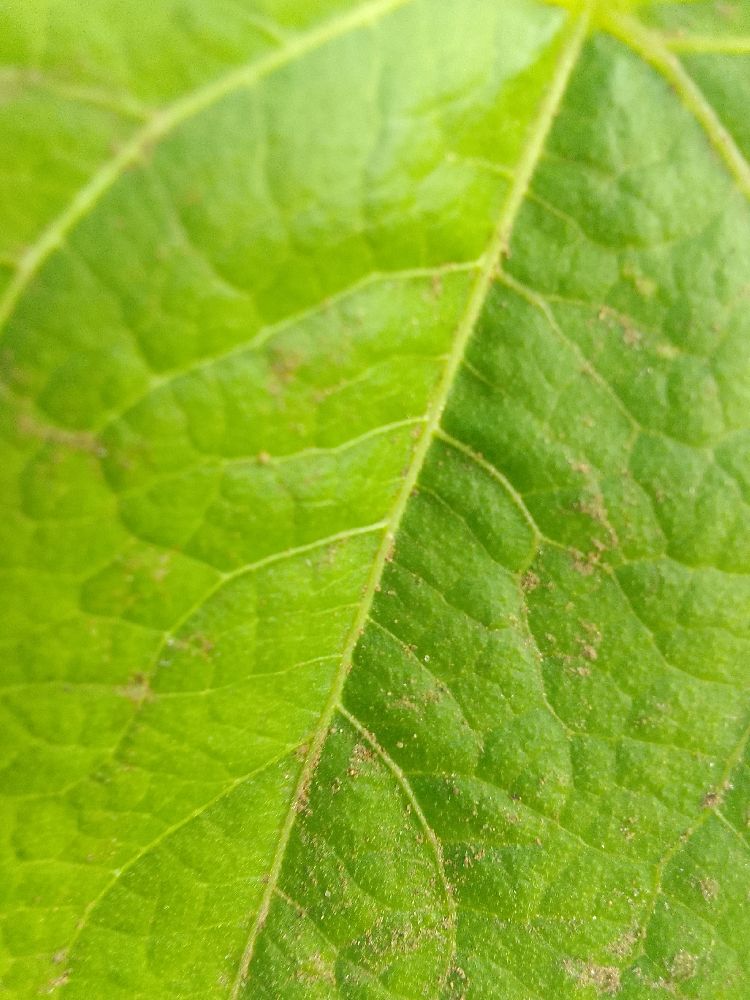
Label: healthy